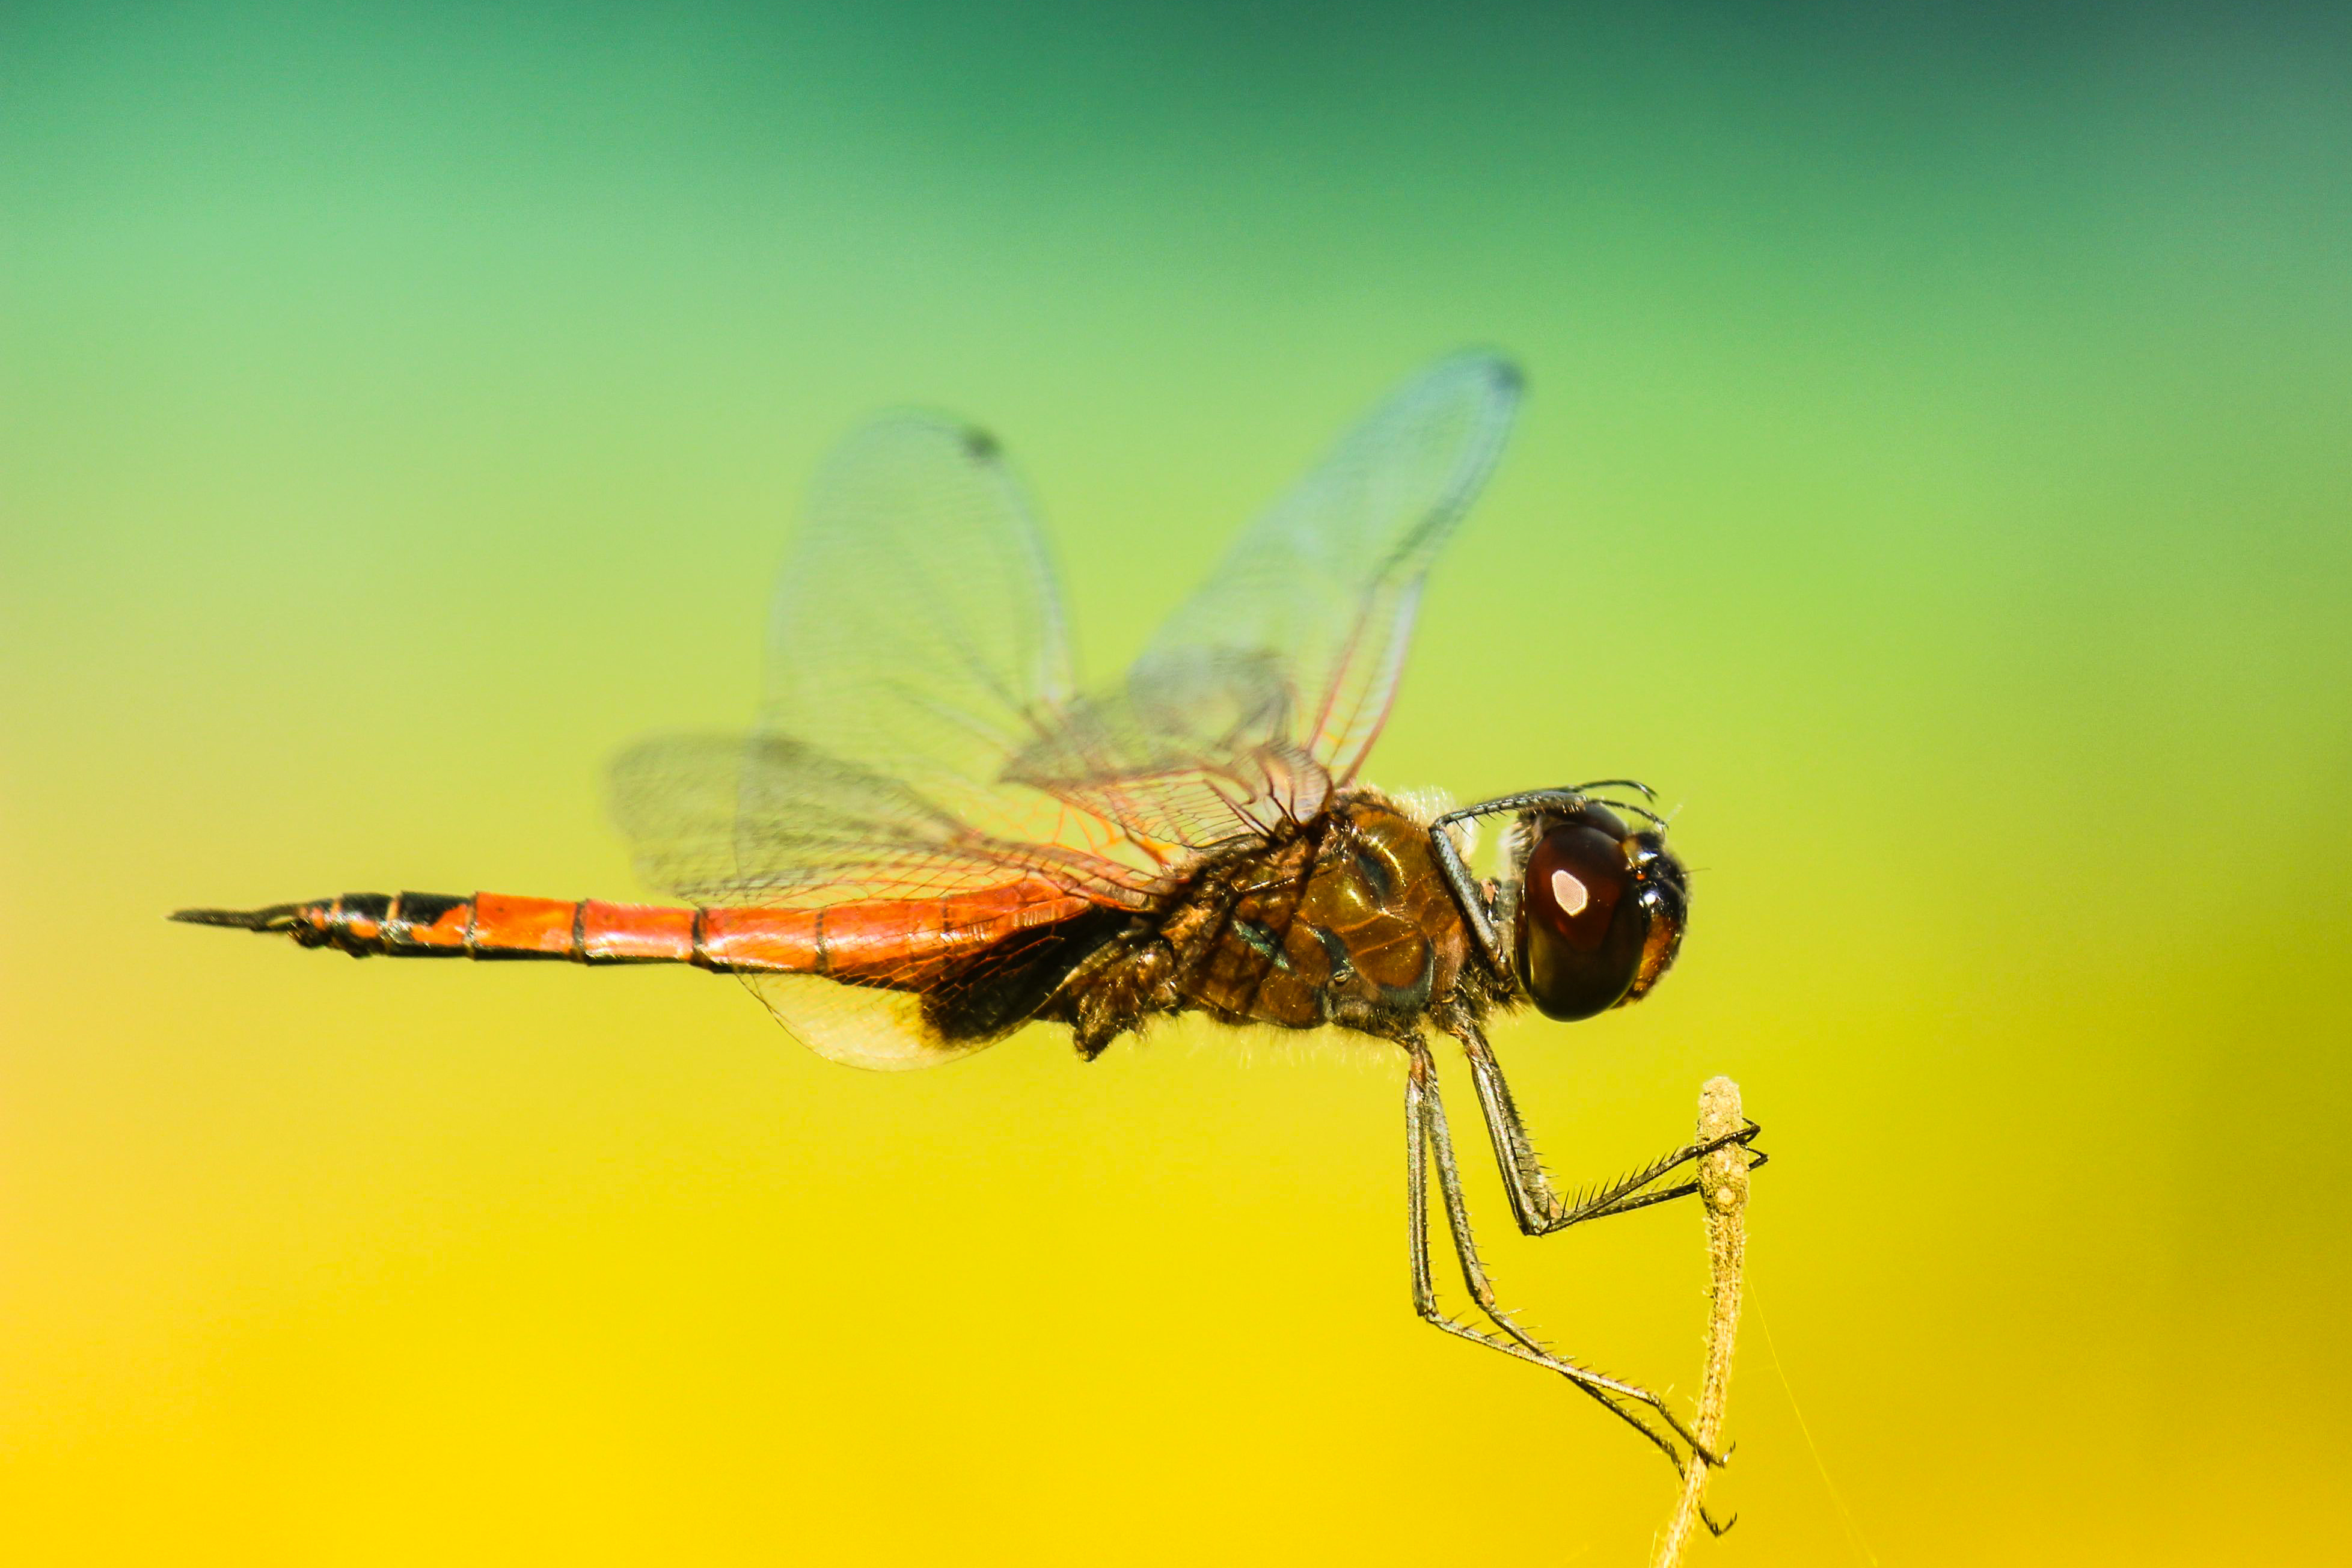
photography, fly, insect, macro, fauna, invertebrate, close up, wings, dragonfly, pest, nectar, macro photography, arthropod, dragonflies and damseflies